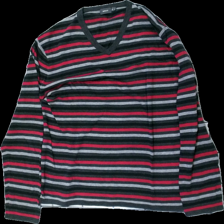
View: front
Type: Sweater
Category: Men
Brand: Mexx
Colors: Purple, Grey, Black
Material: 60% acrylic, 40% cotton
Pattern: Striped
Cut: Regular, C-collar
Size: XL
Season: All
Price range: <50
Recommended usage: Reuse